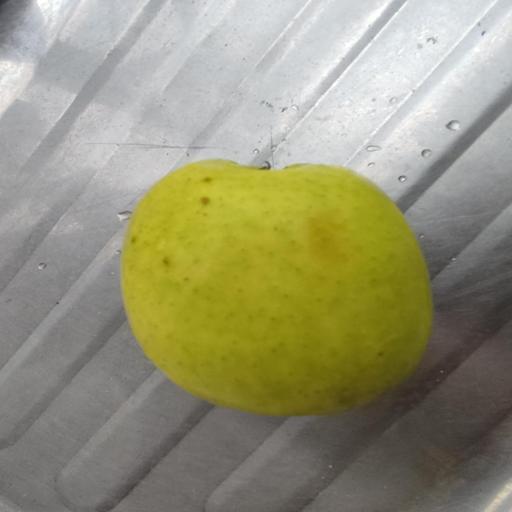
Crop type: Apple_Golden Delicious